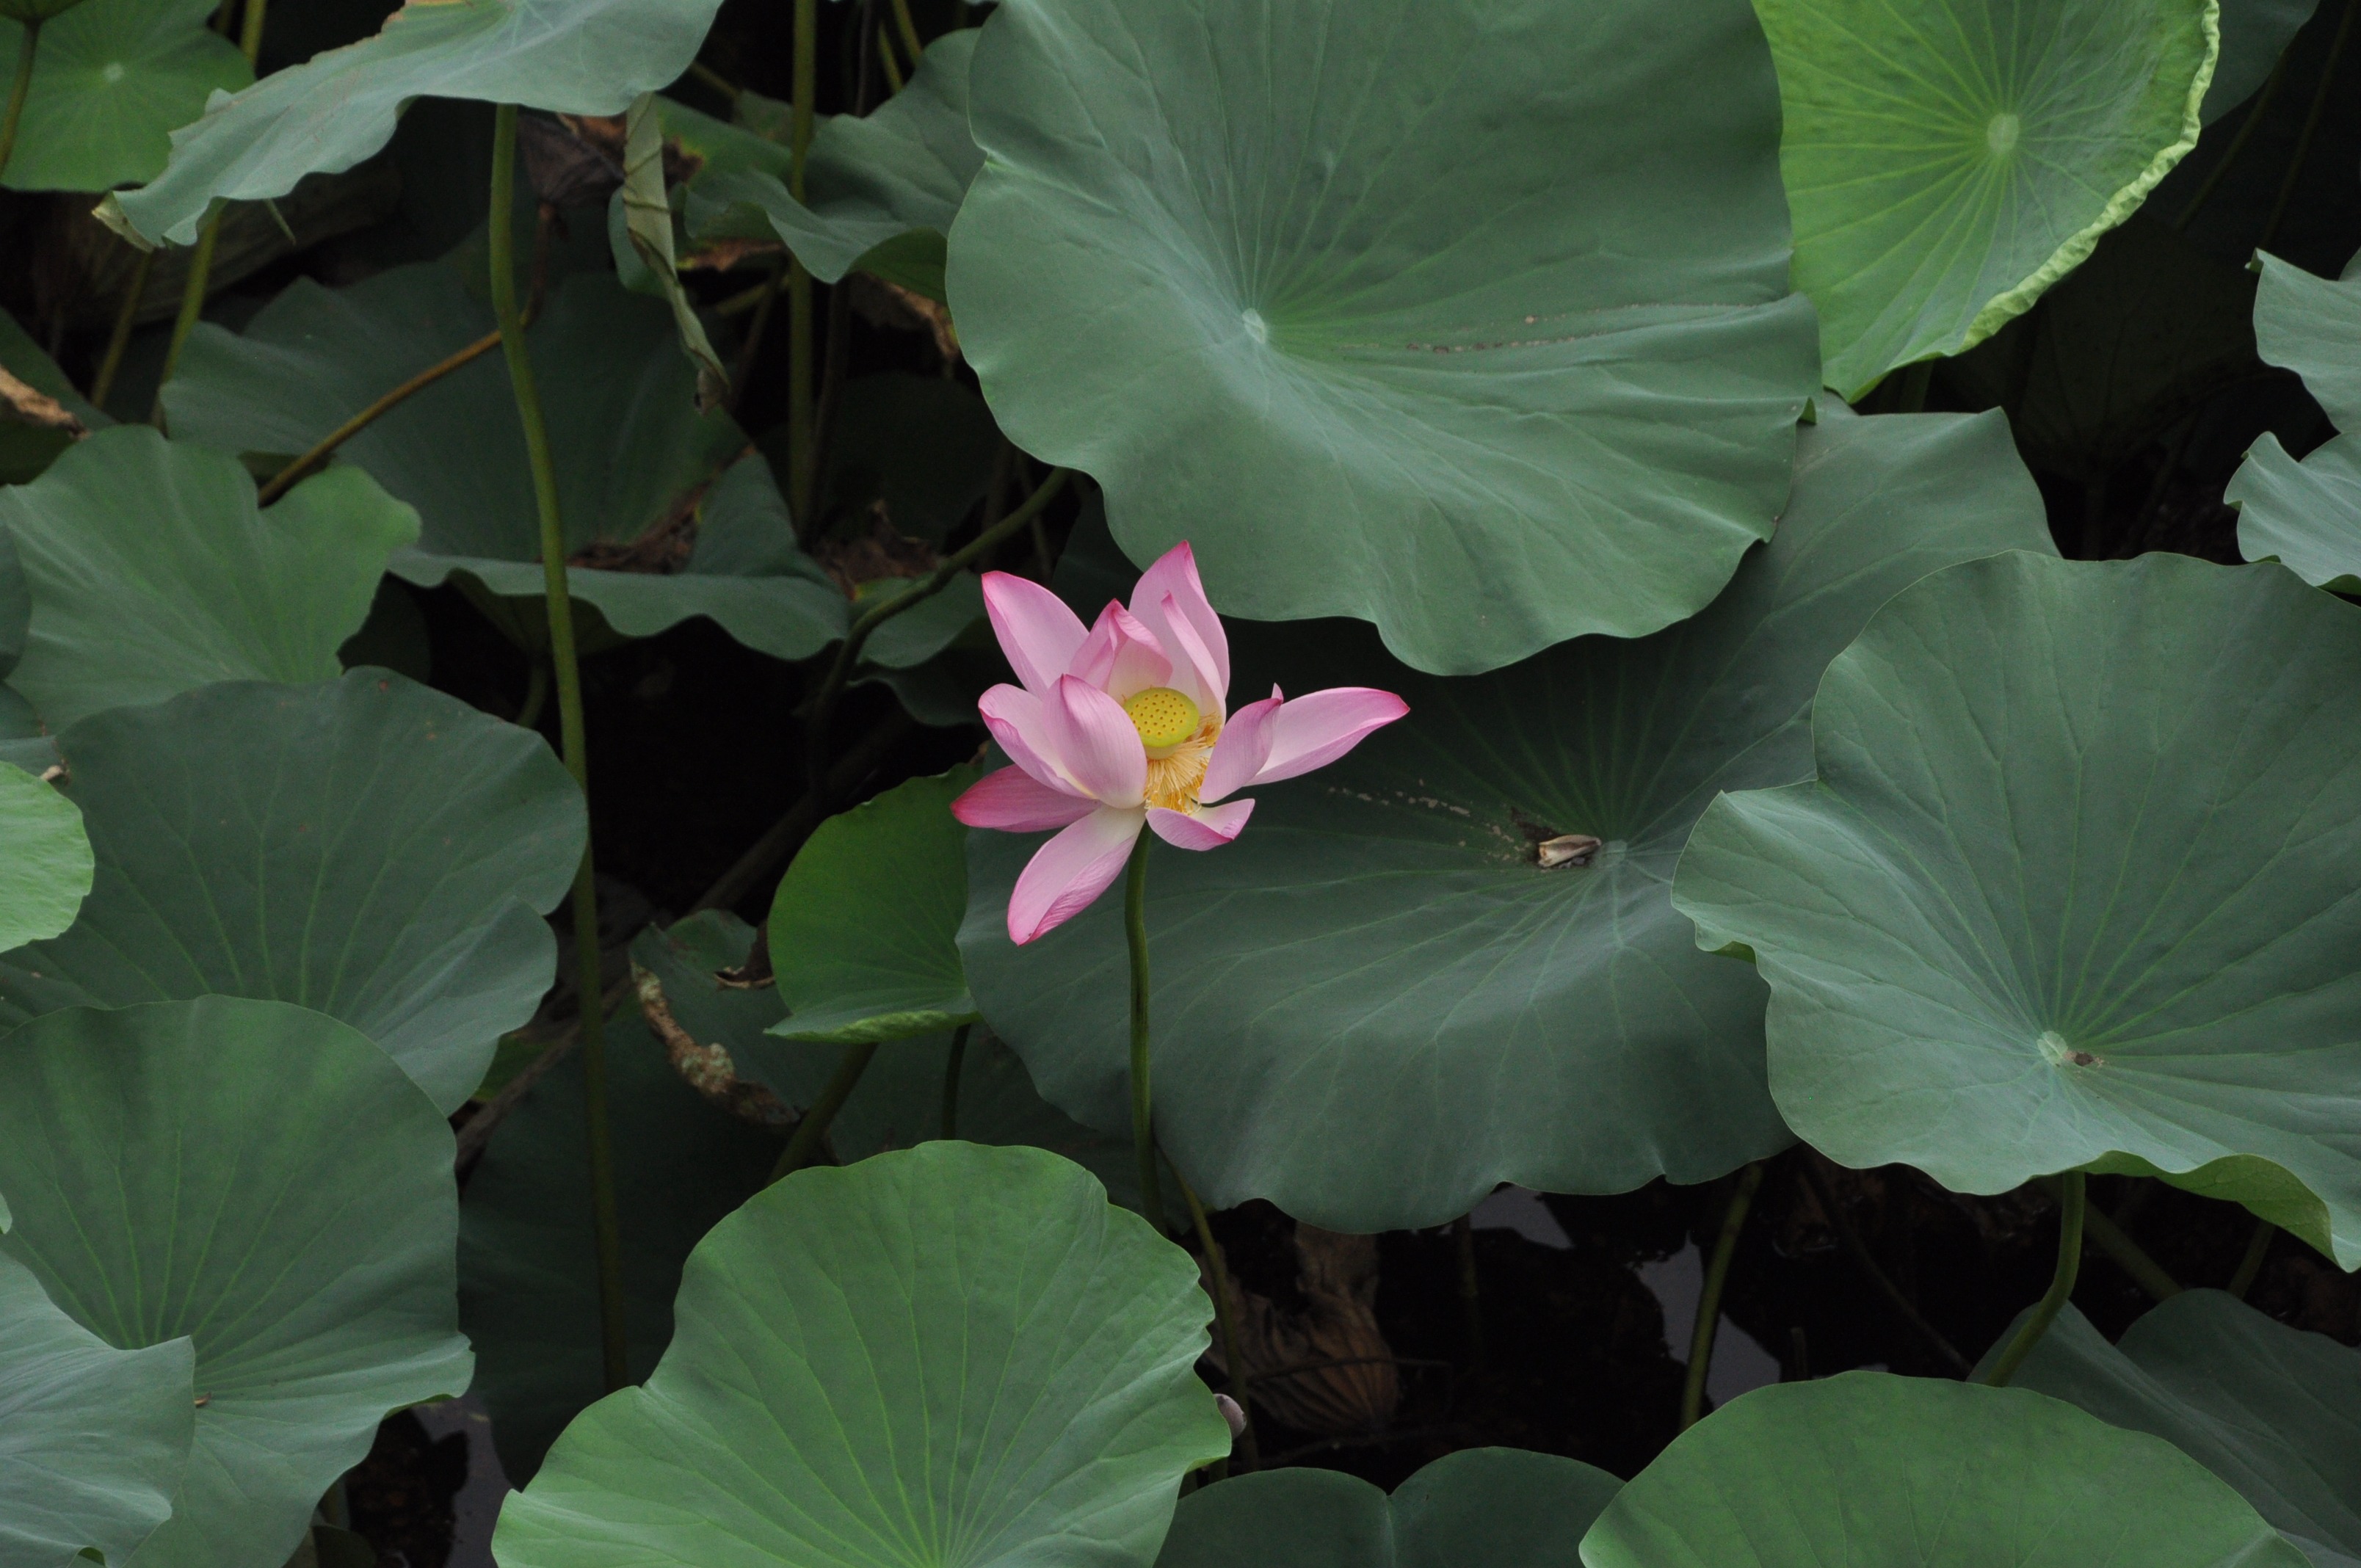
nature, plant, leaf, flower, petal, green, botany, sacred lotus, aquatic plant, flora, flowers, lotus, moonflower, lotus leaf, green leaf, flowering plant, annual plant, land plant, lotus family, proteales, morning glory family